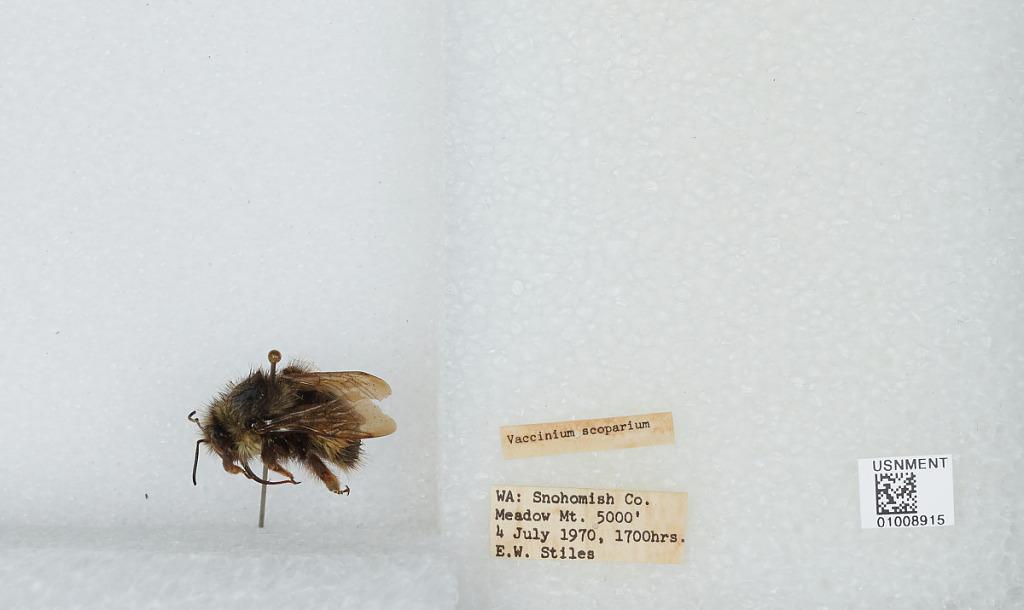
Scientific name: Bombus (Pyrobombus) flavifrons Cresson
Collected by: E. Stiles
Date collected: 1970-7-4
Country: United States
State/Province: Washington
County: Snohomish
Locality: Meadow Mountain
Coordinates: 48.19, -121.259